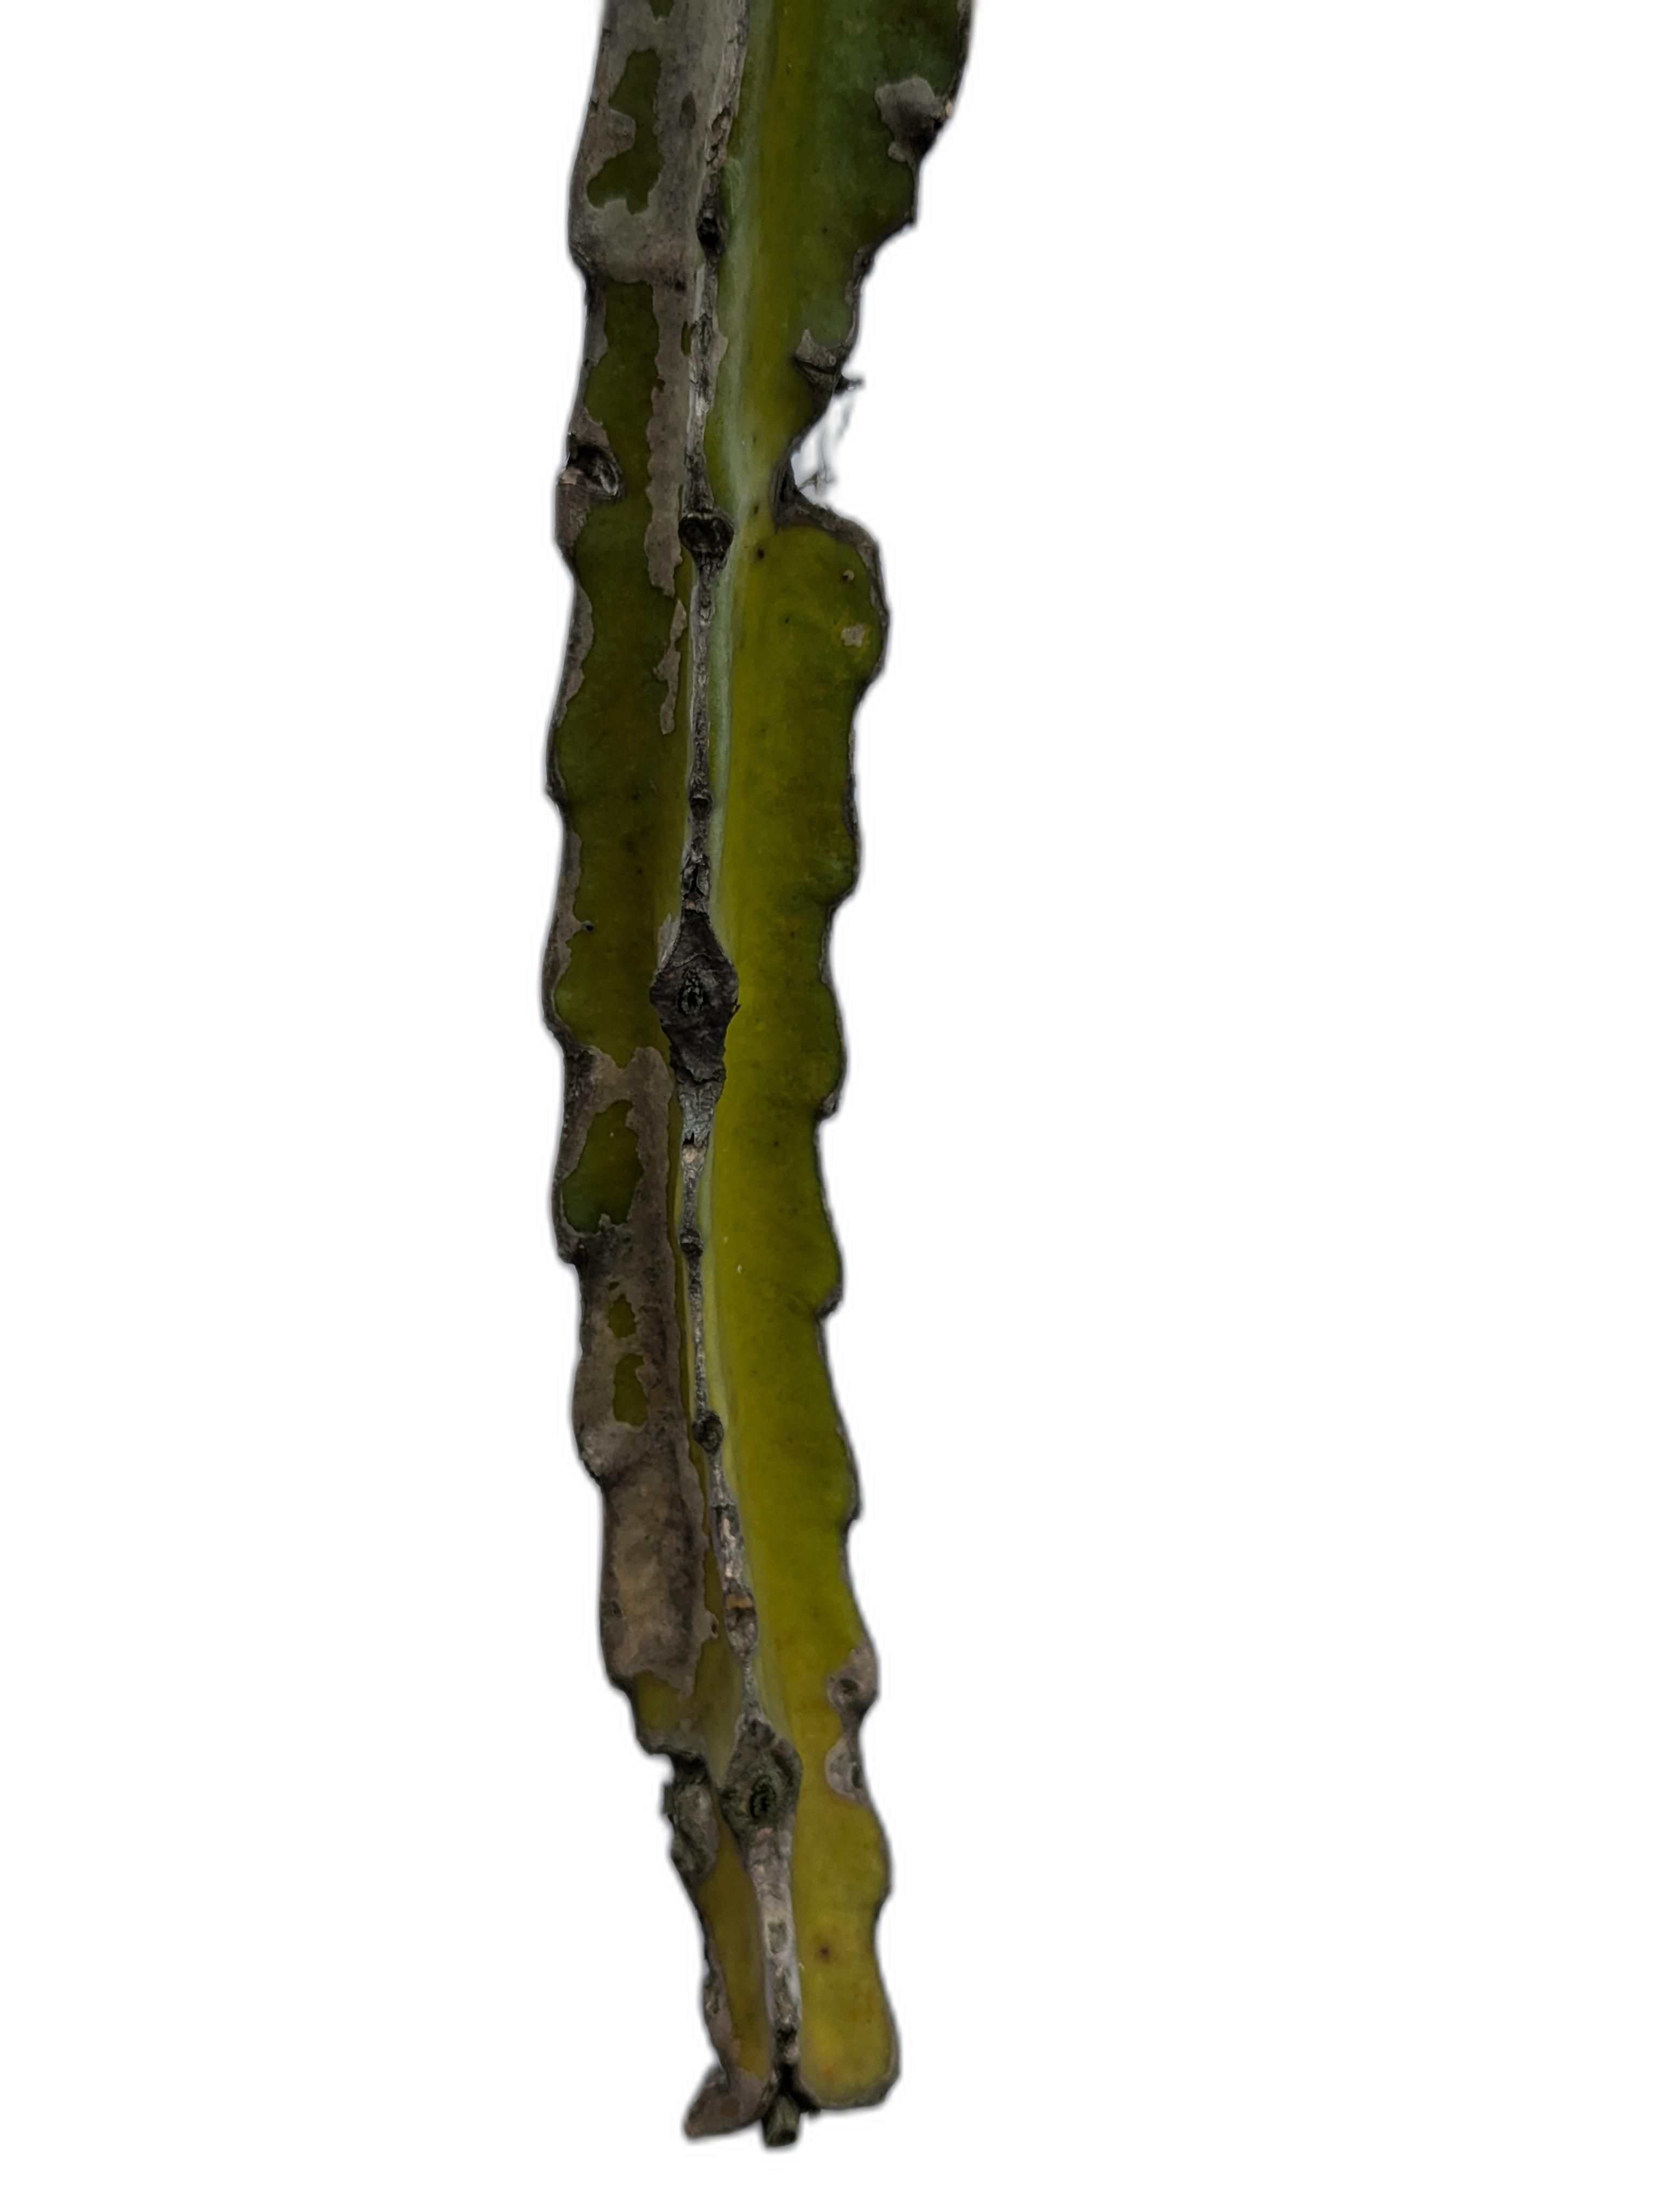
Label: Bad leaf